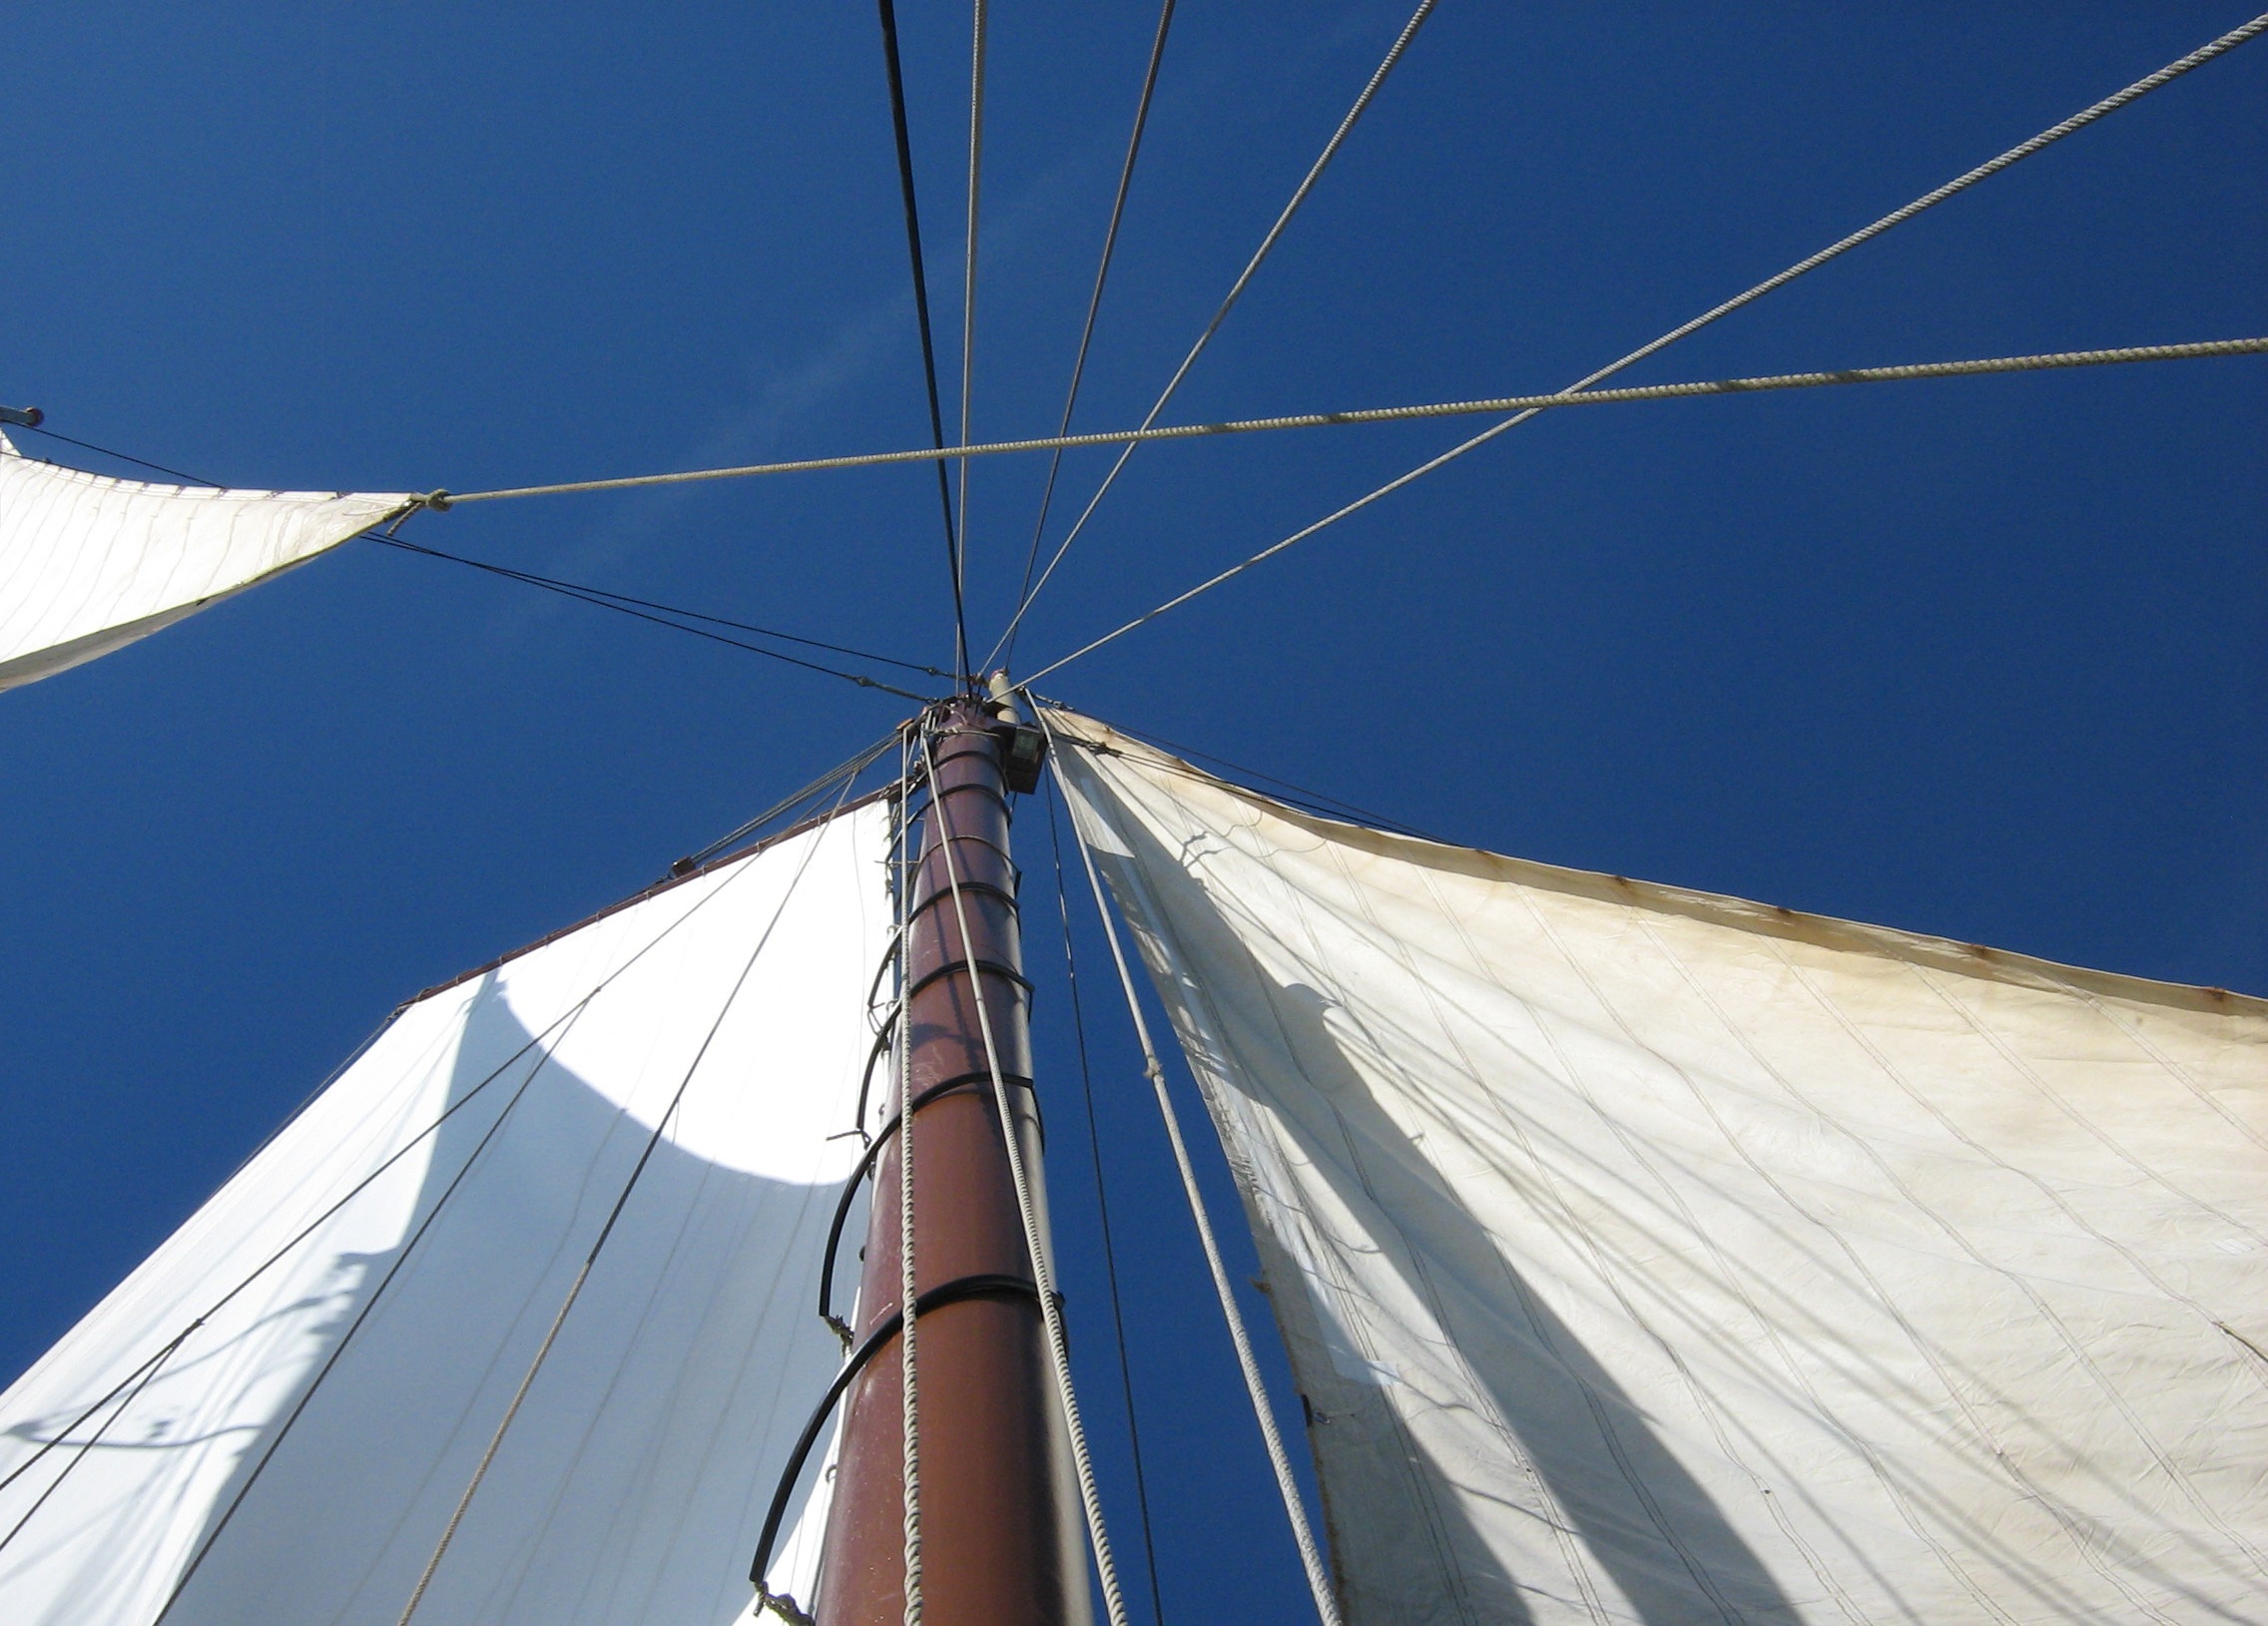
wing, sky, boat, perspective, wind, ship, line, high, vehicle, mast, sailing, blue, sailboat, blue sky, sail, watercraft, schooner, sailing ship, from the bottom, flatboat, mast tip